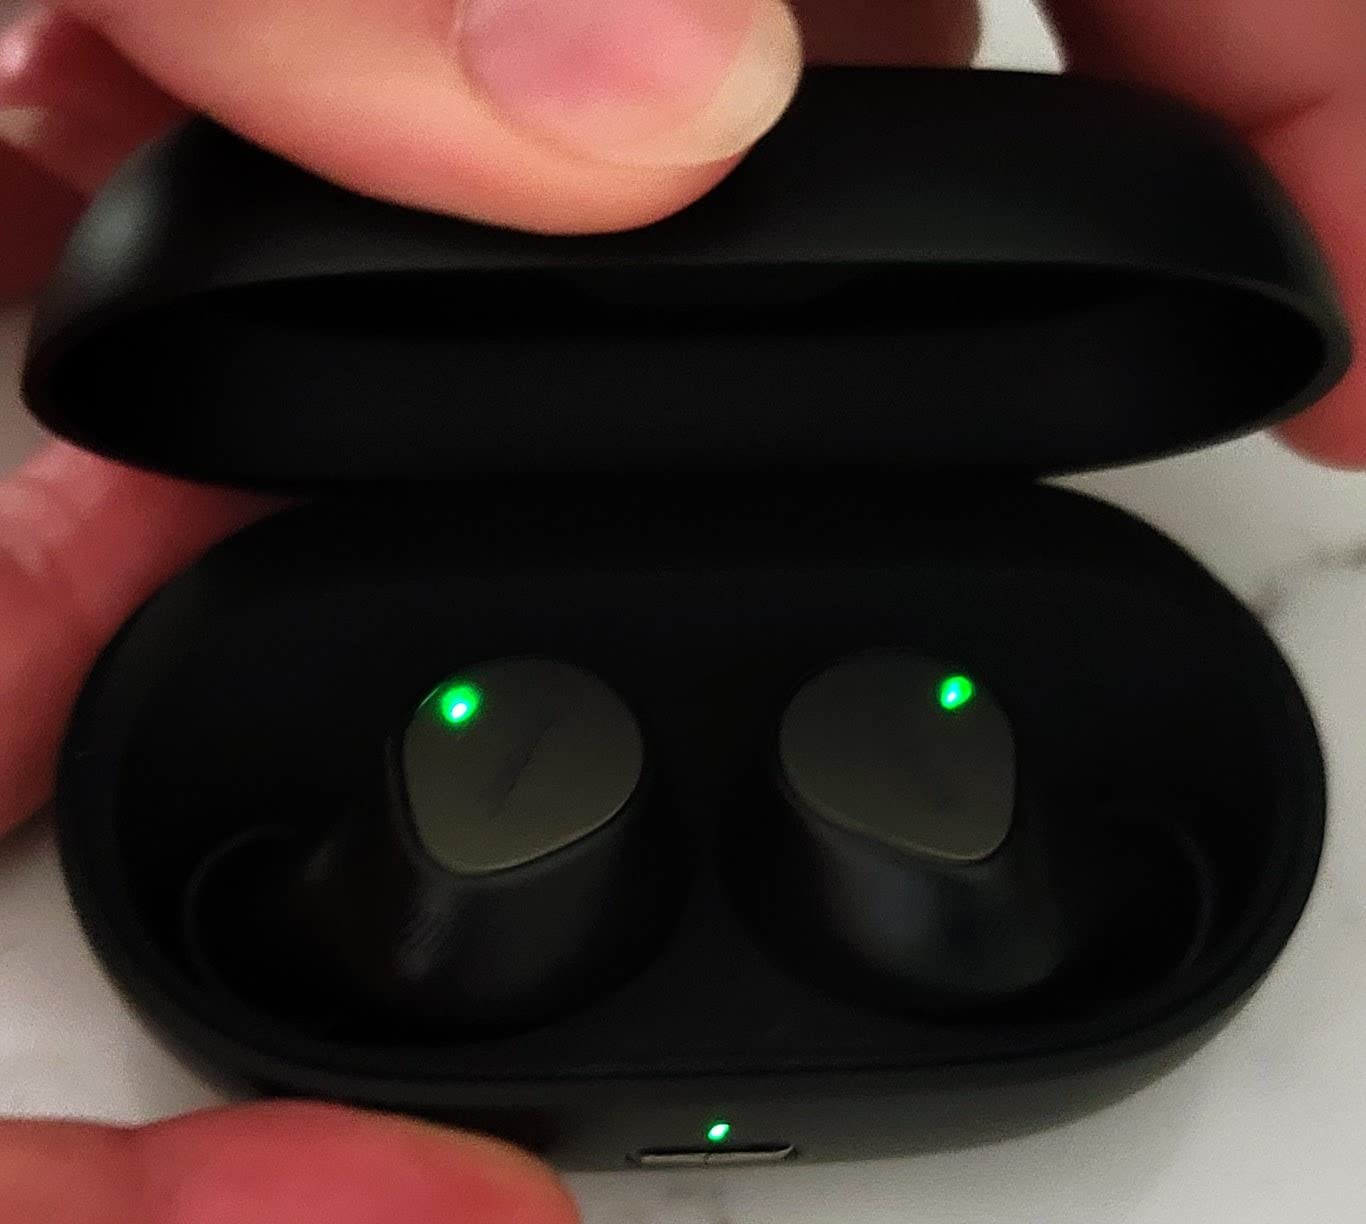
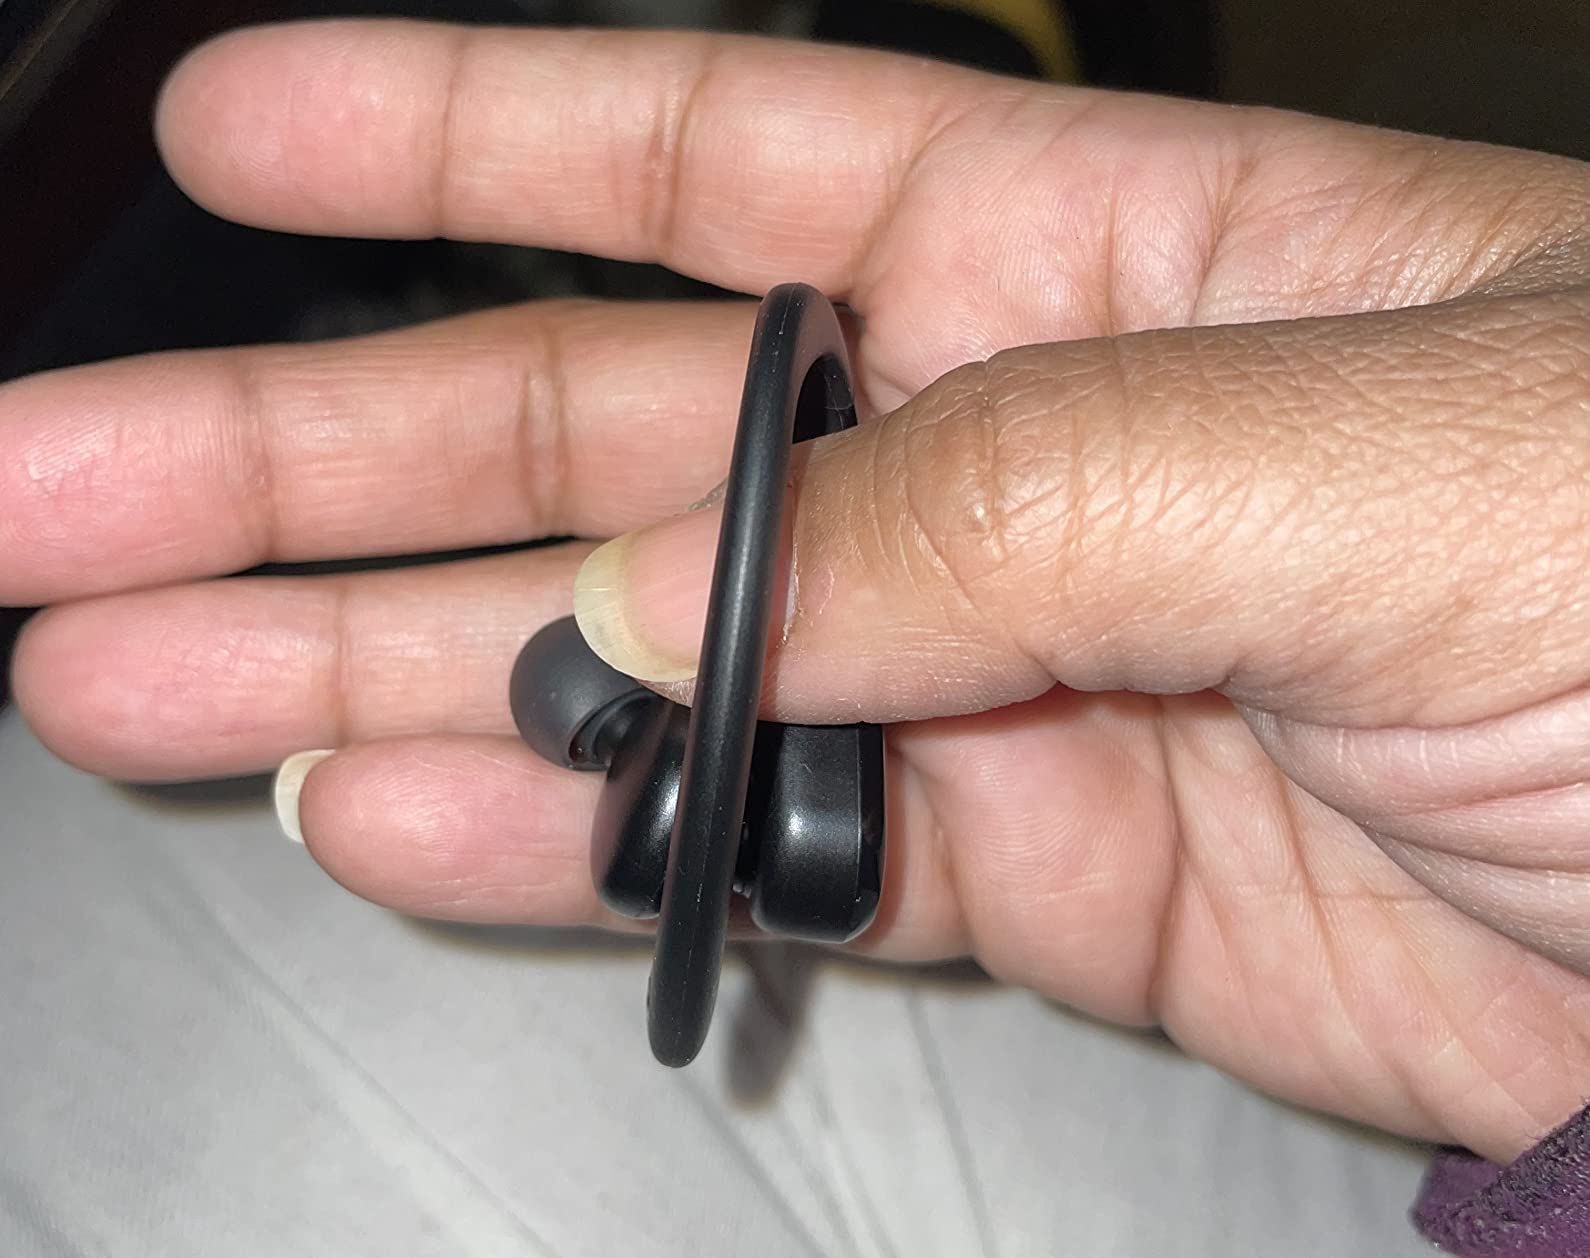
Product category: earbuds
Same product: no